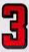
Number: 3